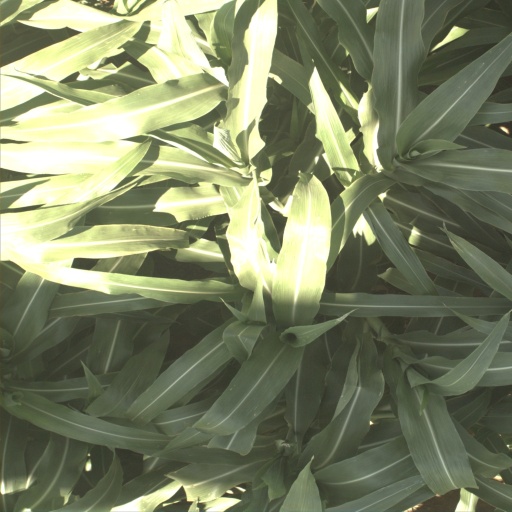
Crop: sorghum